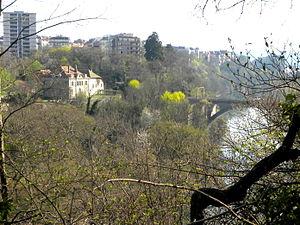
Vue du quartier de St-Jean (Genève) depuis le sud-ouest et la rive gauche du Rhône, entre le viaduc de St-Jean (à droite sur la photo) et le pont Butin
Carlotta Grisi est une danseuse italienne, de son vrai nom Caronne Adele Giuseppina Maria Grisi, née à Visinada dans l'actuelle Croatie, le 28 juin 1819 et morte à Saint-Jean, le 20 mai 1899.